Sama-Bajau

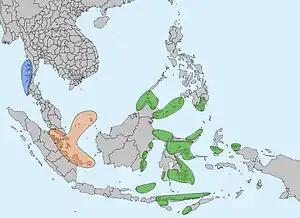
Regions inhabited by peoples usually known as "Sea Nomads"

For most of their history, the Sama-Bajau have been a nomadic, seafaring people, living off the sea by trading and subsistence fishing. The boat-dwelling Sama-Bajau see themselves as non-aggressive people. They kept close to the shore by erecting houses on stilts and travelled using "lepa", handmade boats which many lived in. A 2021 genetic study shows that some Sama-Bajau have Austroasiatic ancestry.